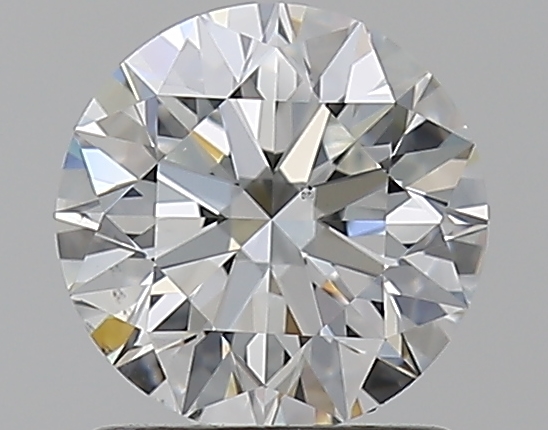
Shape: round
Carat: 1.09
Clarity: VS1
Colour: F
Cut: EX
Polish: EX
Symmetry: EX
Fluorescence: N
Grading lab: GIA
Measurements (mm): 6.54 x 6.56 x 4.1